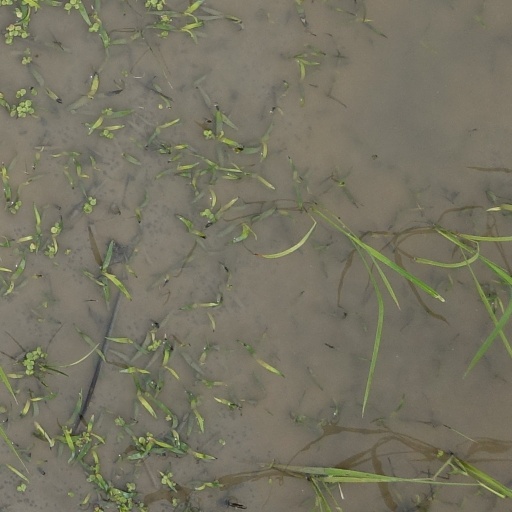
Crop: rice